Tongue-Tied (short story collection)

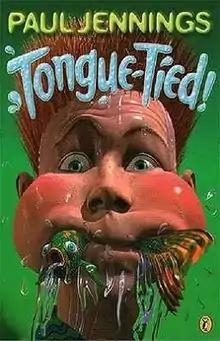
First edition

Tongue-Tied is the tenth in a series of collections of short stories by Australian author Paul Jennings. It was released in 2002.